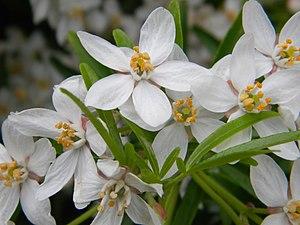
Choisya ternata 'Aztec Pearl' Beaune jardin du carmel